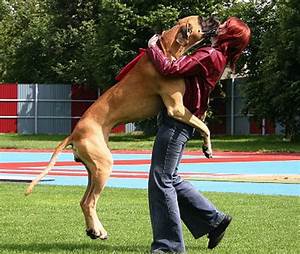
Label: cane